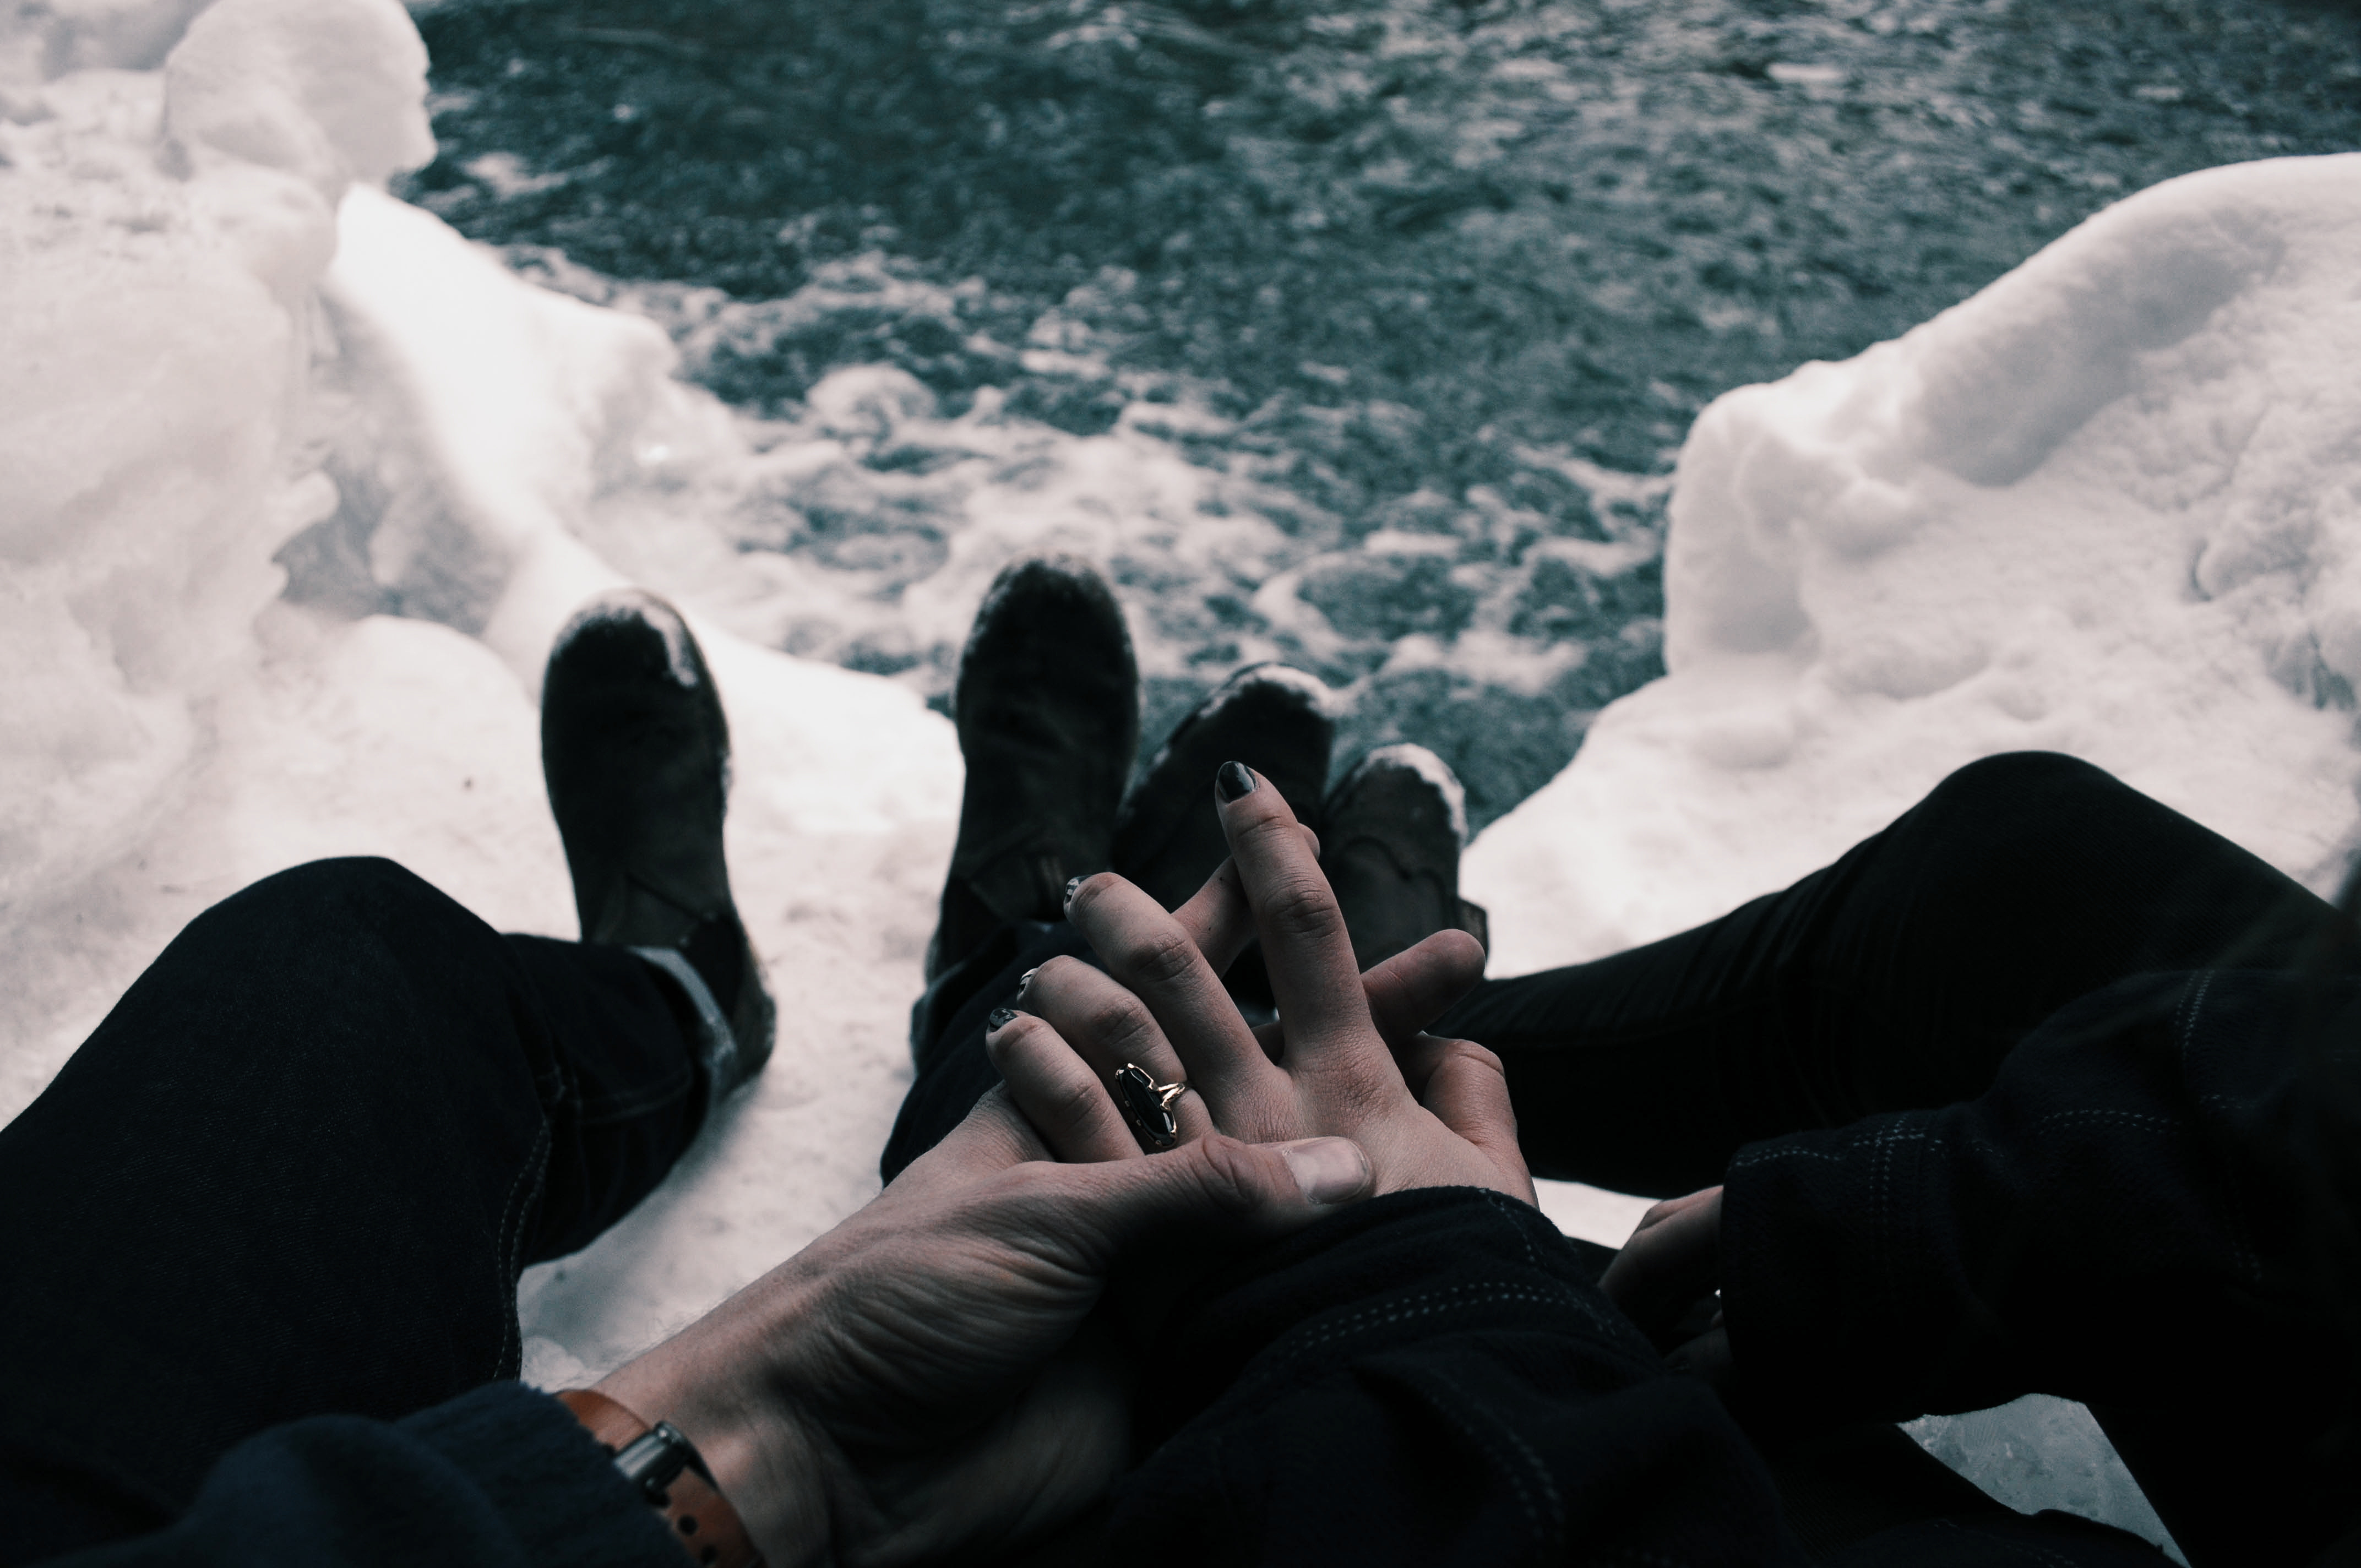
hand, man, snow, vacation, travel, leg, love, sitting, couple, romance, black, together, holding hands, beauty, togetherness, interaction, human positions